Order of Aeronautical Virtue

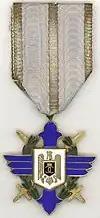
Order of the Aeronautical Virtue, Officer rank

The Order was founded by King Carol II to reward aviators. His decision was taken after the fact that he was able to return to the country and win the throne with the help of some aviators from the 2nd Aviation Flotilla who brought him by air, circumventing his border restrictions. While medals and crosses appeared since World War I, the new award instituted by Carol was the first Order to be given to aviators, Romania thus becoming the first country to have a military order for aviators. The new distinction had the following ranks: the Golden Cross rank, followed by the Knight, Officer, and Commander ranks. The first two degrees could be awarded three times consecutively, a metal bar being attached to the ribbon each time. This practice was unheard of for any Romanian decoration until then.